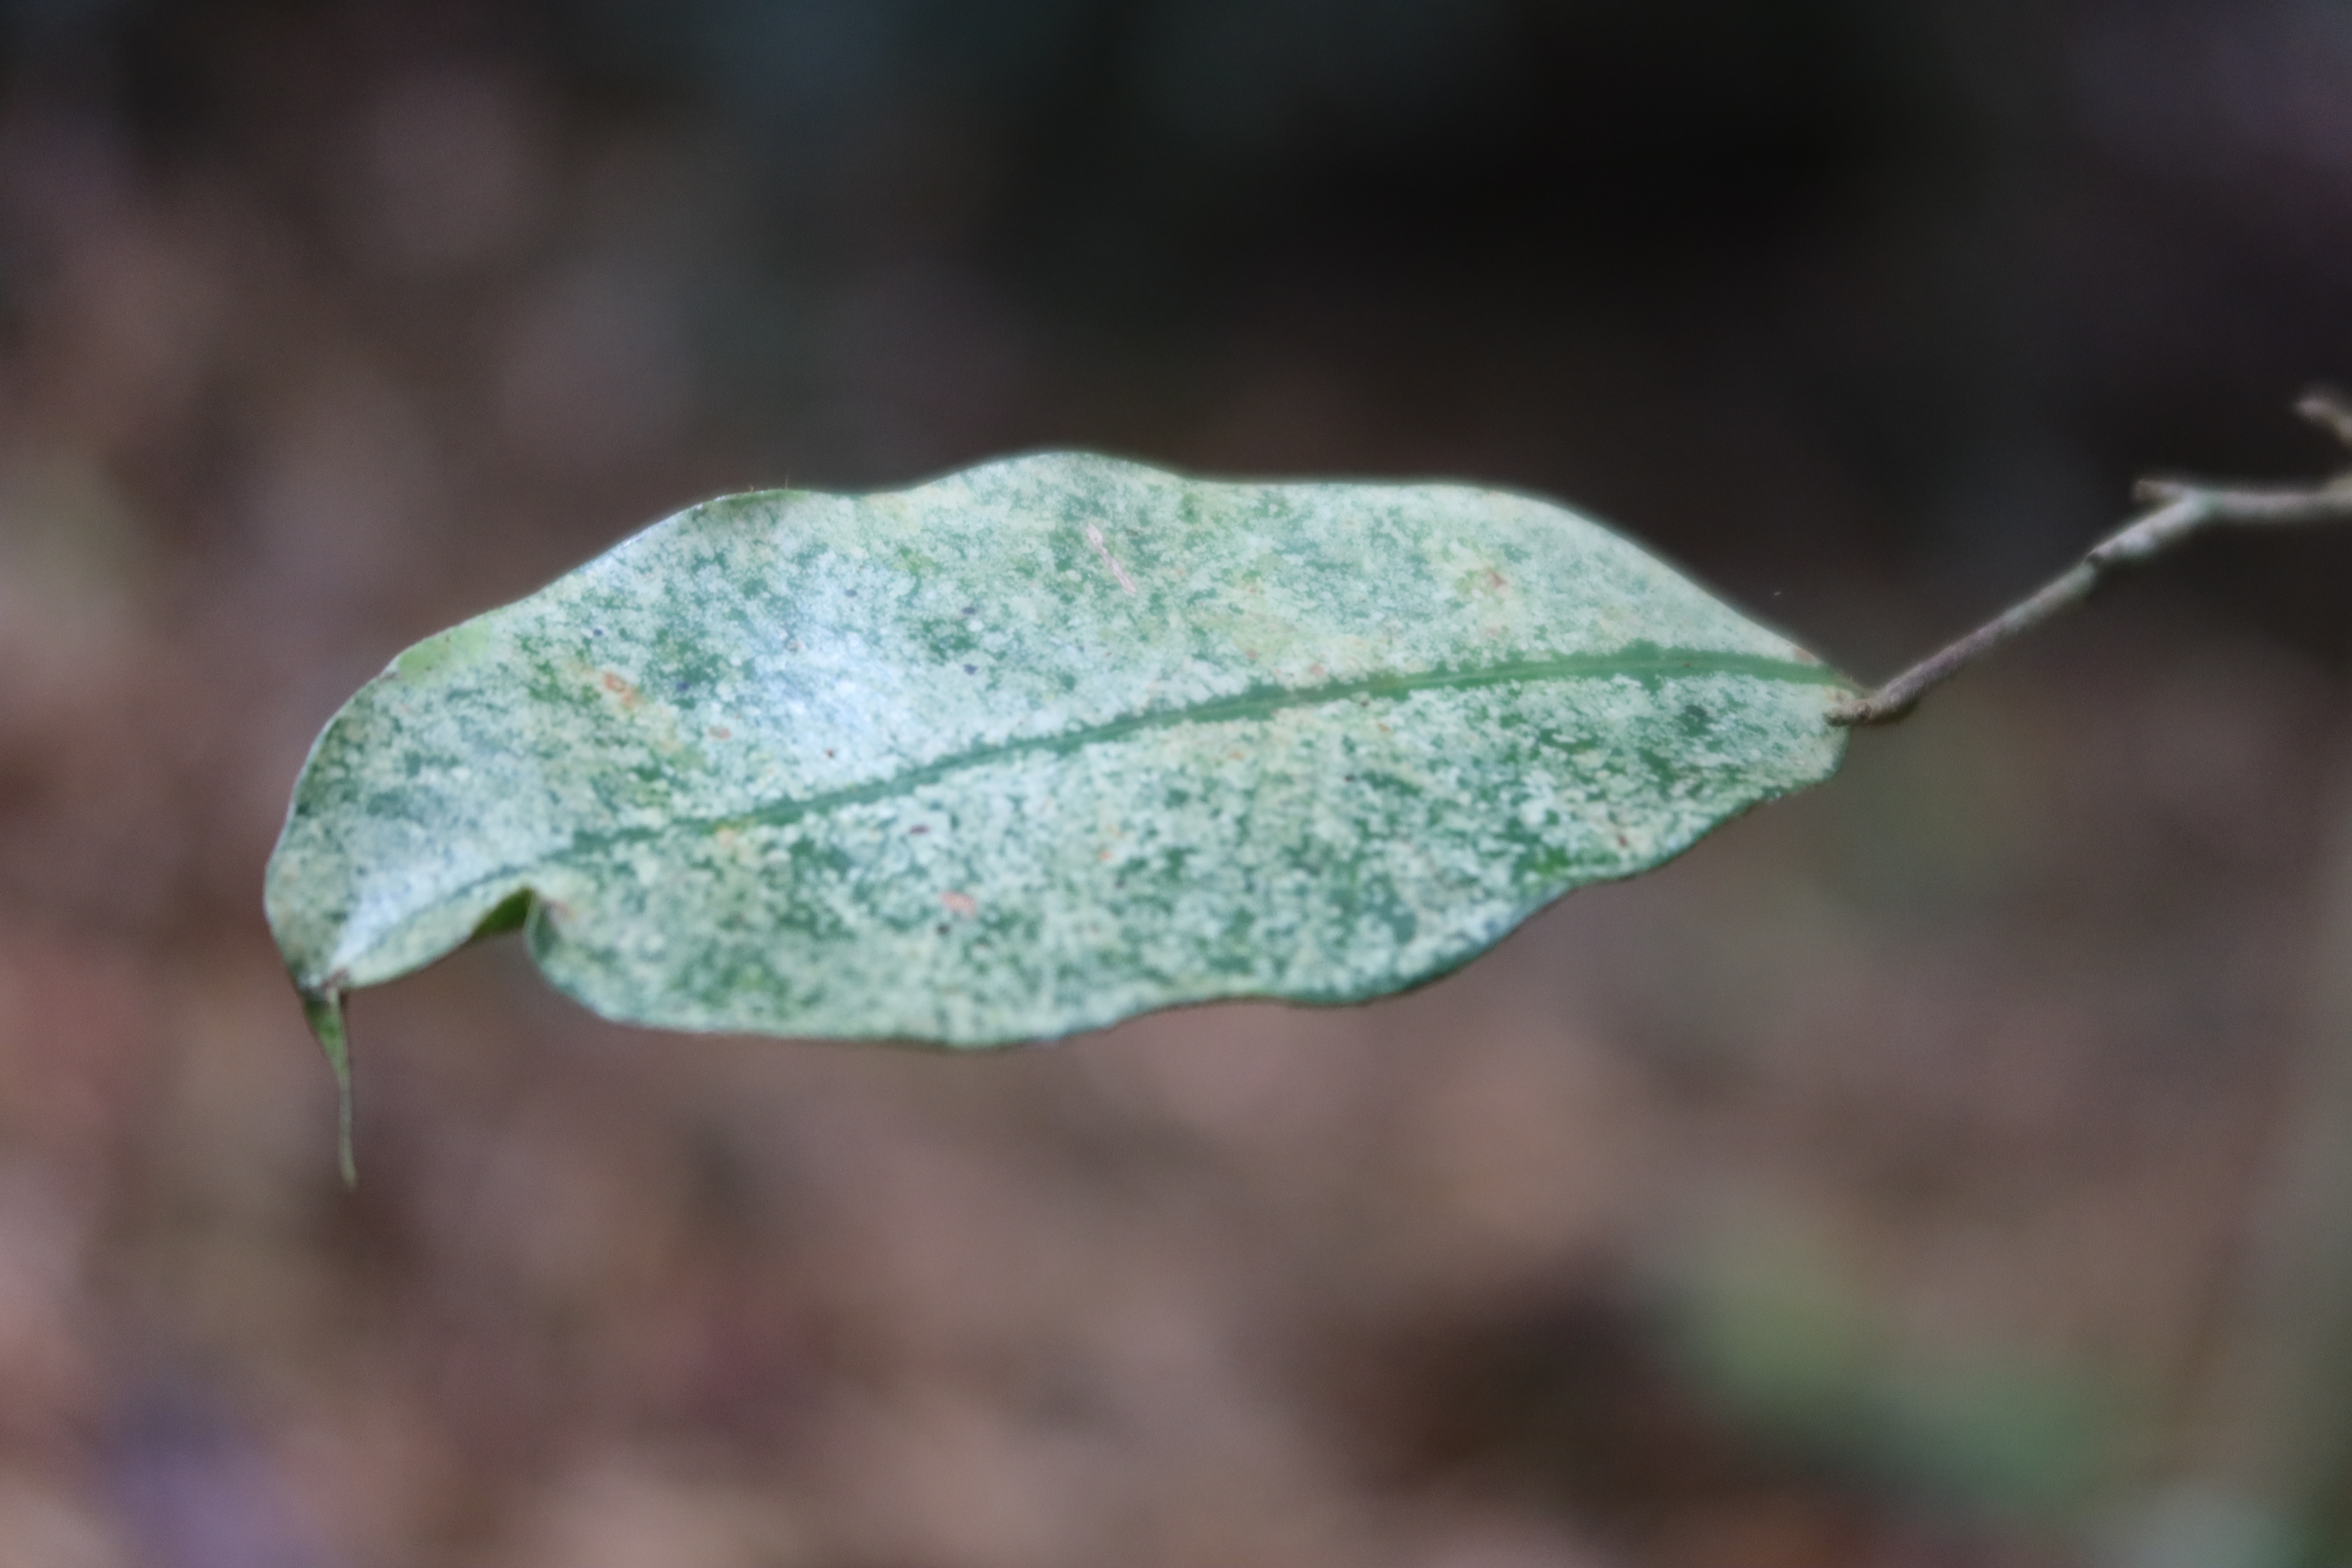
Label: Downy mildew